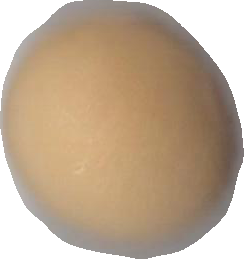
Variety: Dega